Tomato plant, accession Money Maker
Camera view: vertical (180 deg); turntable rotation: 300 degrees
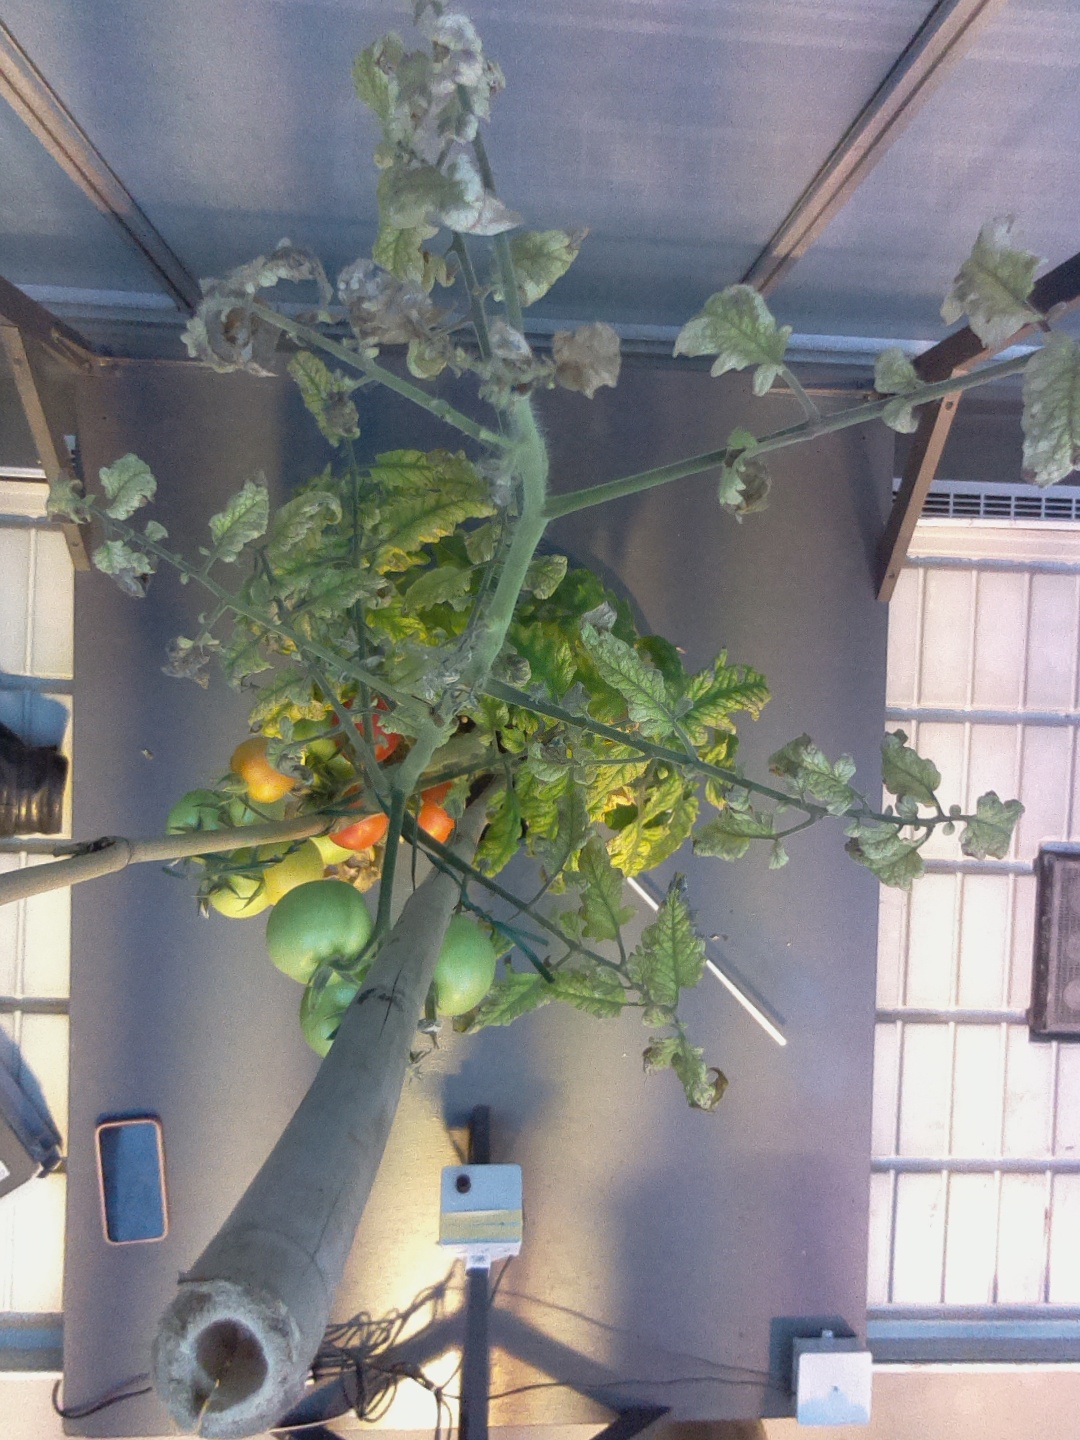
BBCH growth stage 84: 40%-50% of fruits show typical fully ripe color